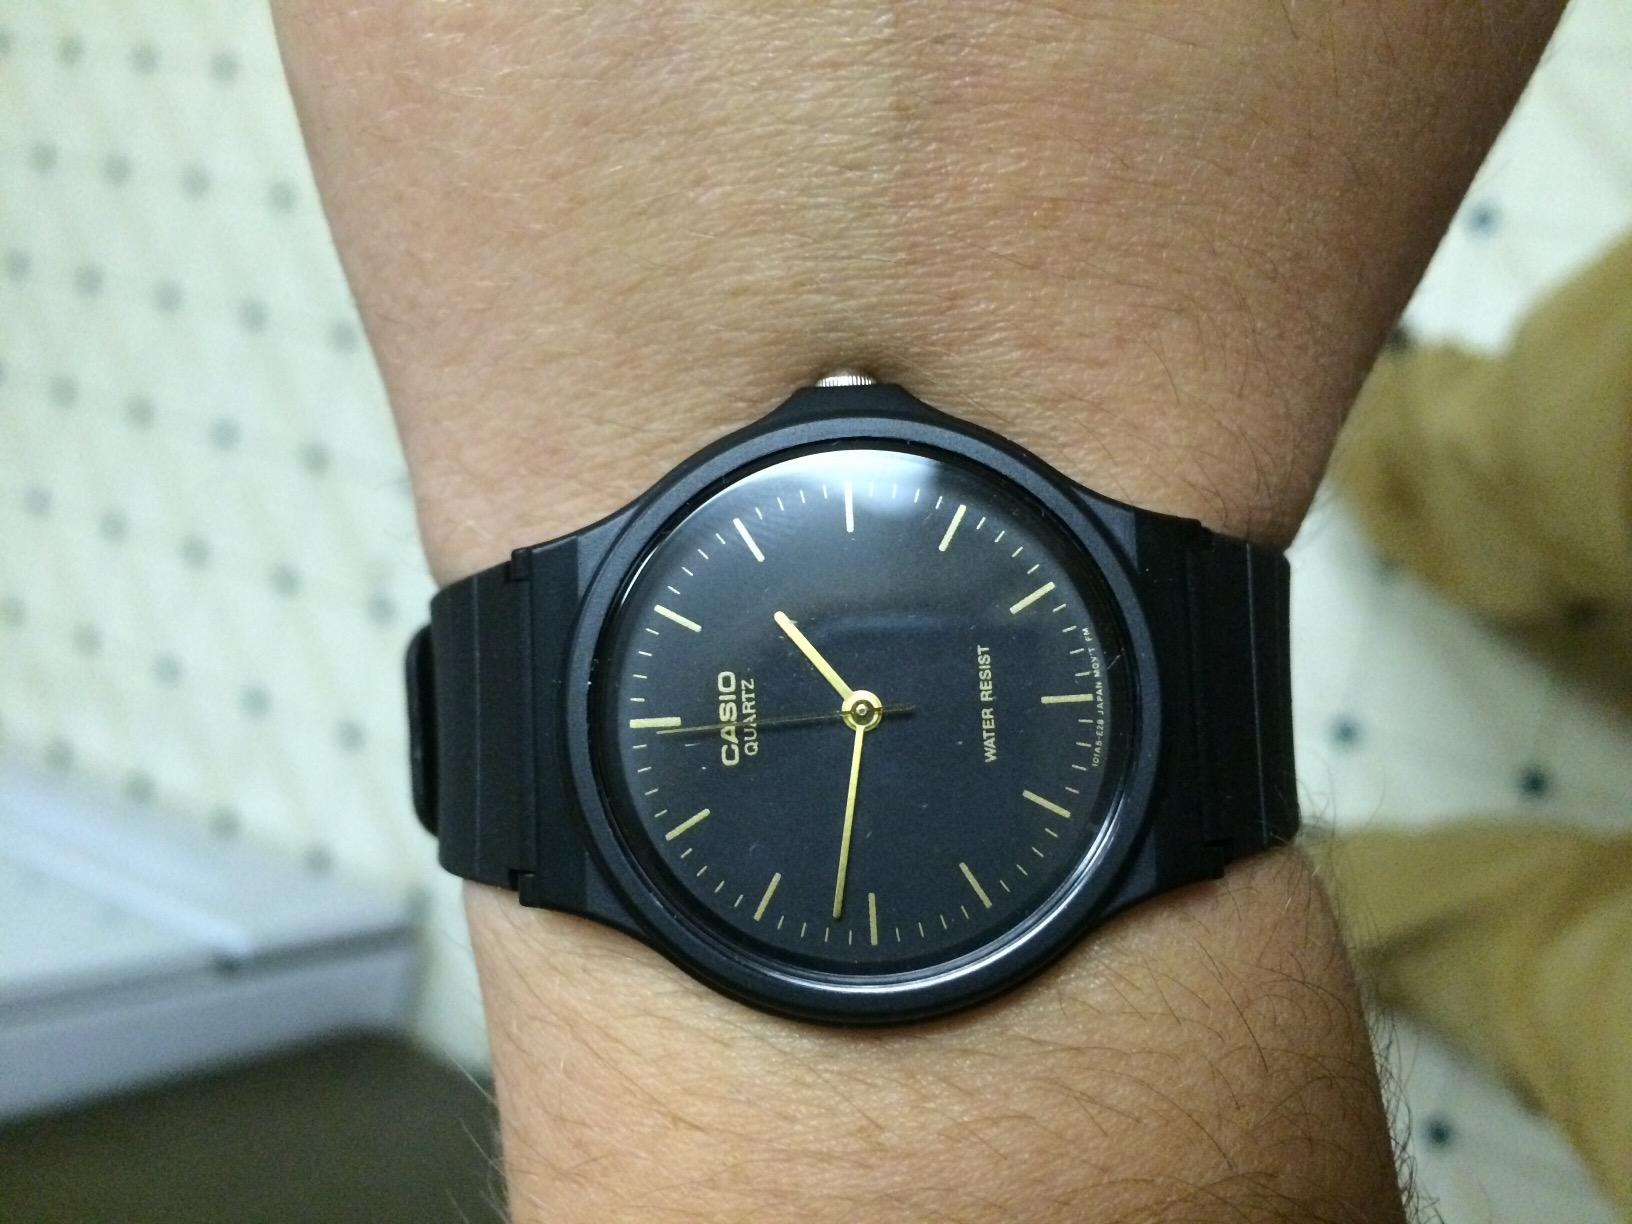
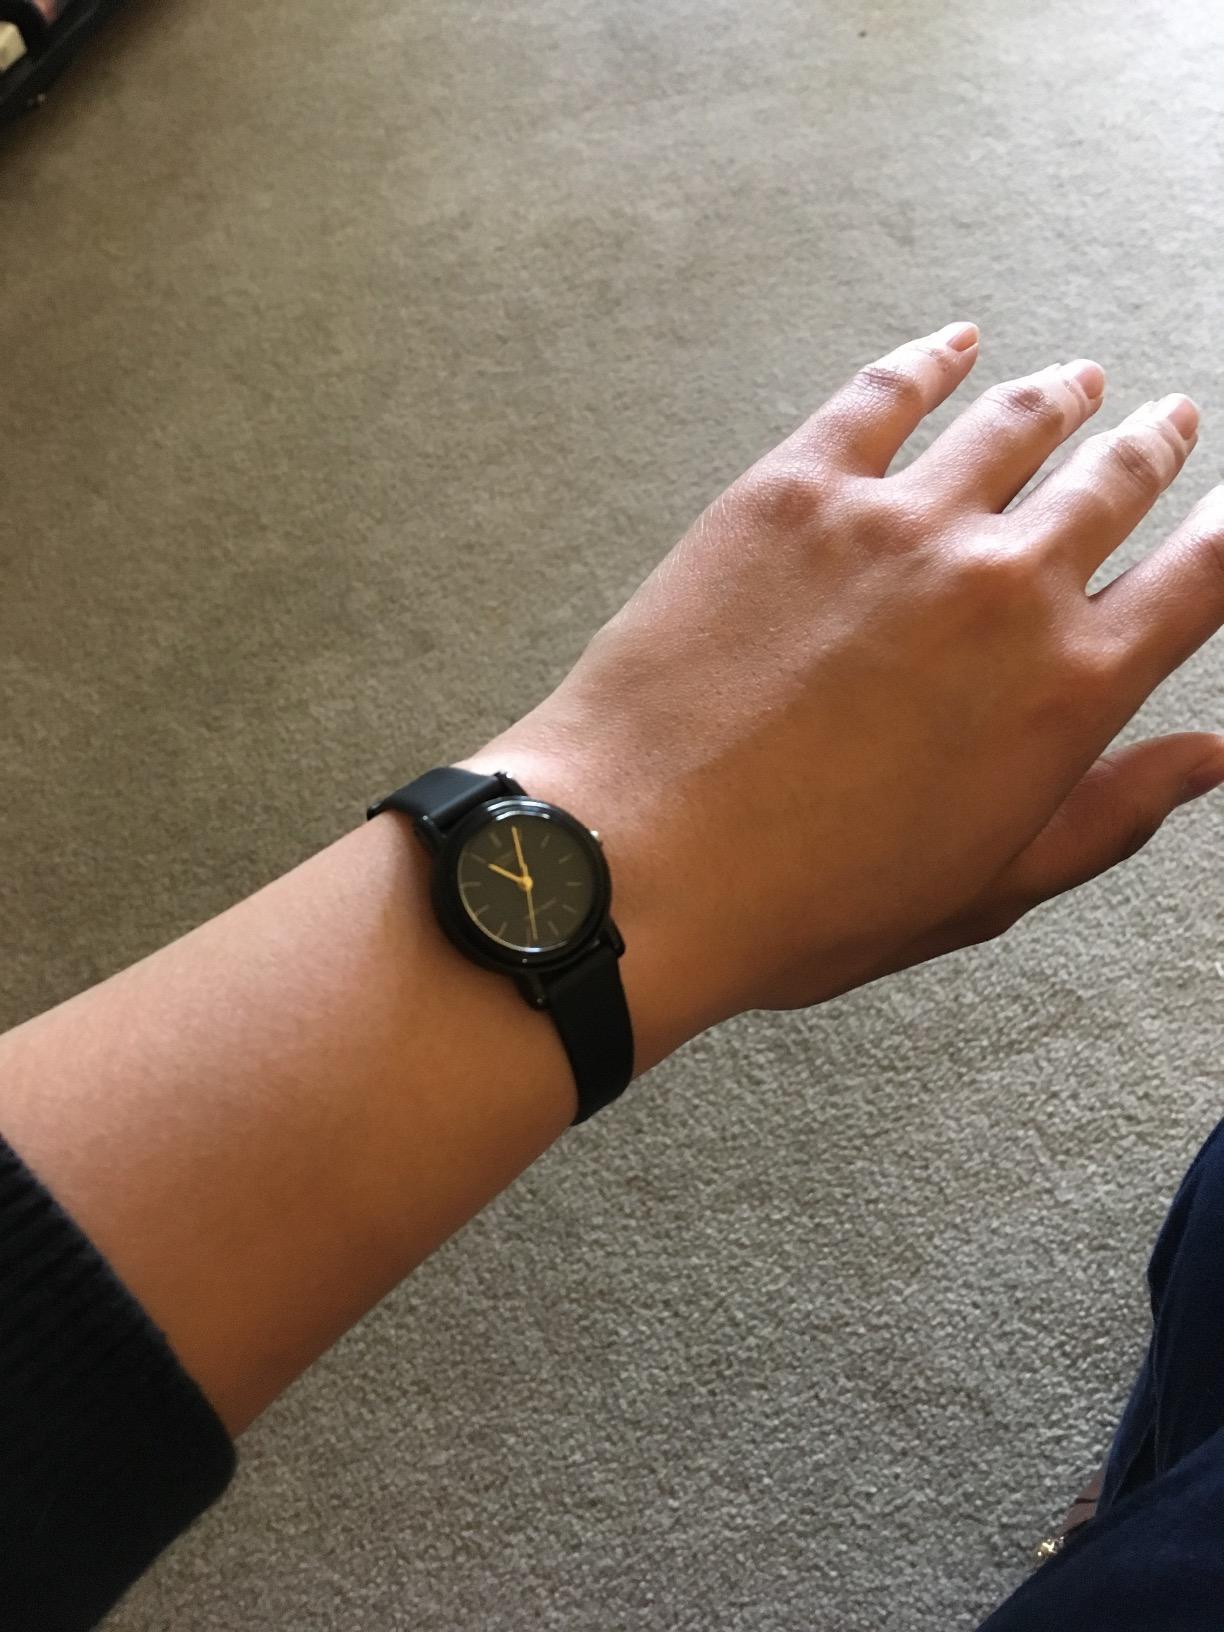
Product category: accessories_watch
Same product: no